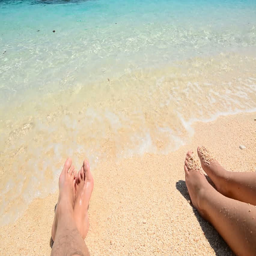
couple relaxing on a tropical beach